Meridian Street (Indianapolis)

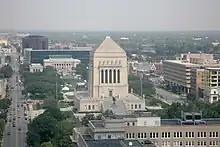
North Meridian Street (left) as seen from the Soldiers' and Sailors' Monument observation deck

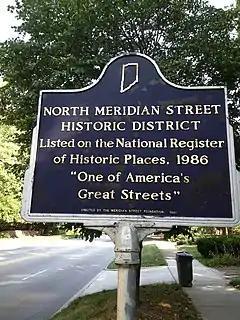
North Meridian Street Historic District marker

Meridian Street is the primary north–south street in Indianapolis, Indiana.